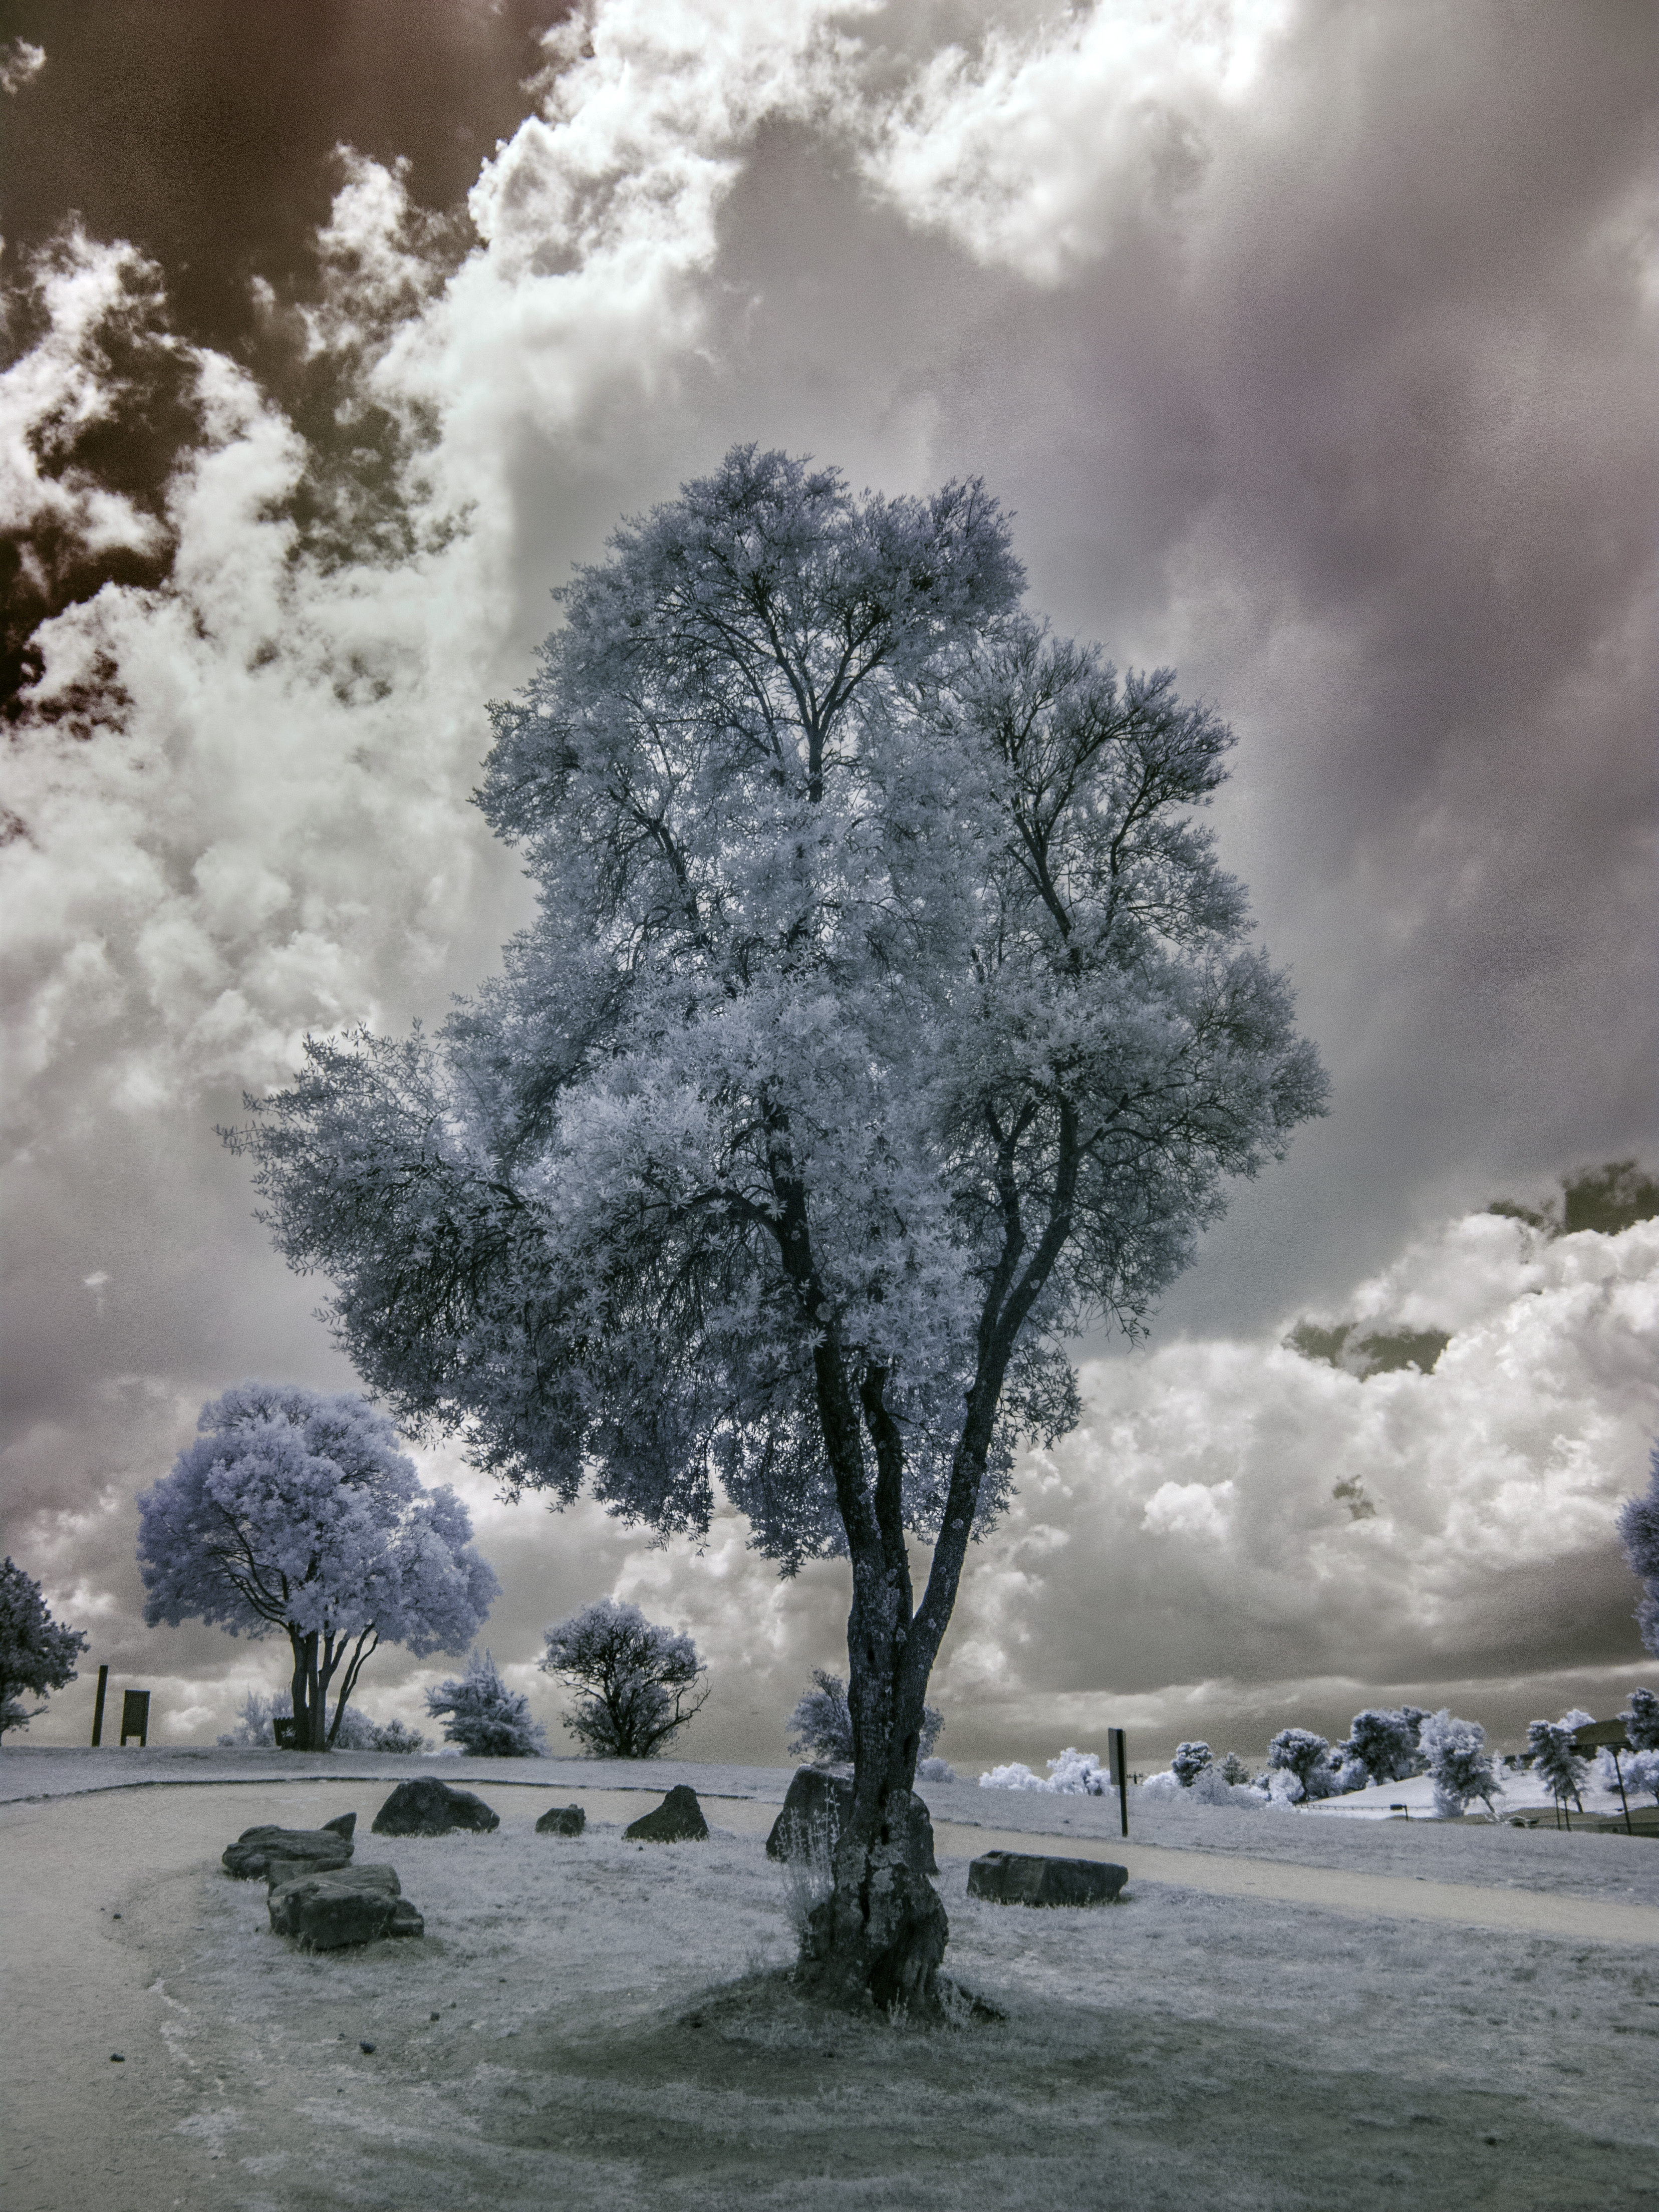
tree, nature, branch, snow, winter, cloud, plant, mist, morning, flower, frost, ice, weather, season, olive, solano, infrared, theduckpond, freezing, atmospheric phenomenon, woody plant